Temple in Jerusalem

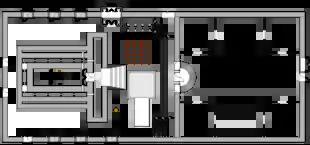
Diagram of the Temple (top of diagram is north)

In the case of the last and most elaborate structure, the Herodian Temple, the structure consisted of the wider Temple precinct, the restricted Temple courts, and the Temple building itself: